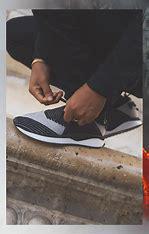
Brand: Puma
Model: Tsugi Jun